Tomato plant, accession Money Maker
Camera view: vertical (180 deg); turntable rotation: 210 degrees
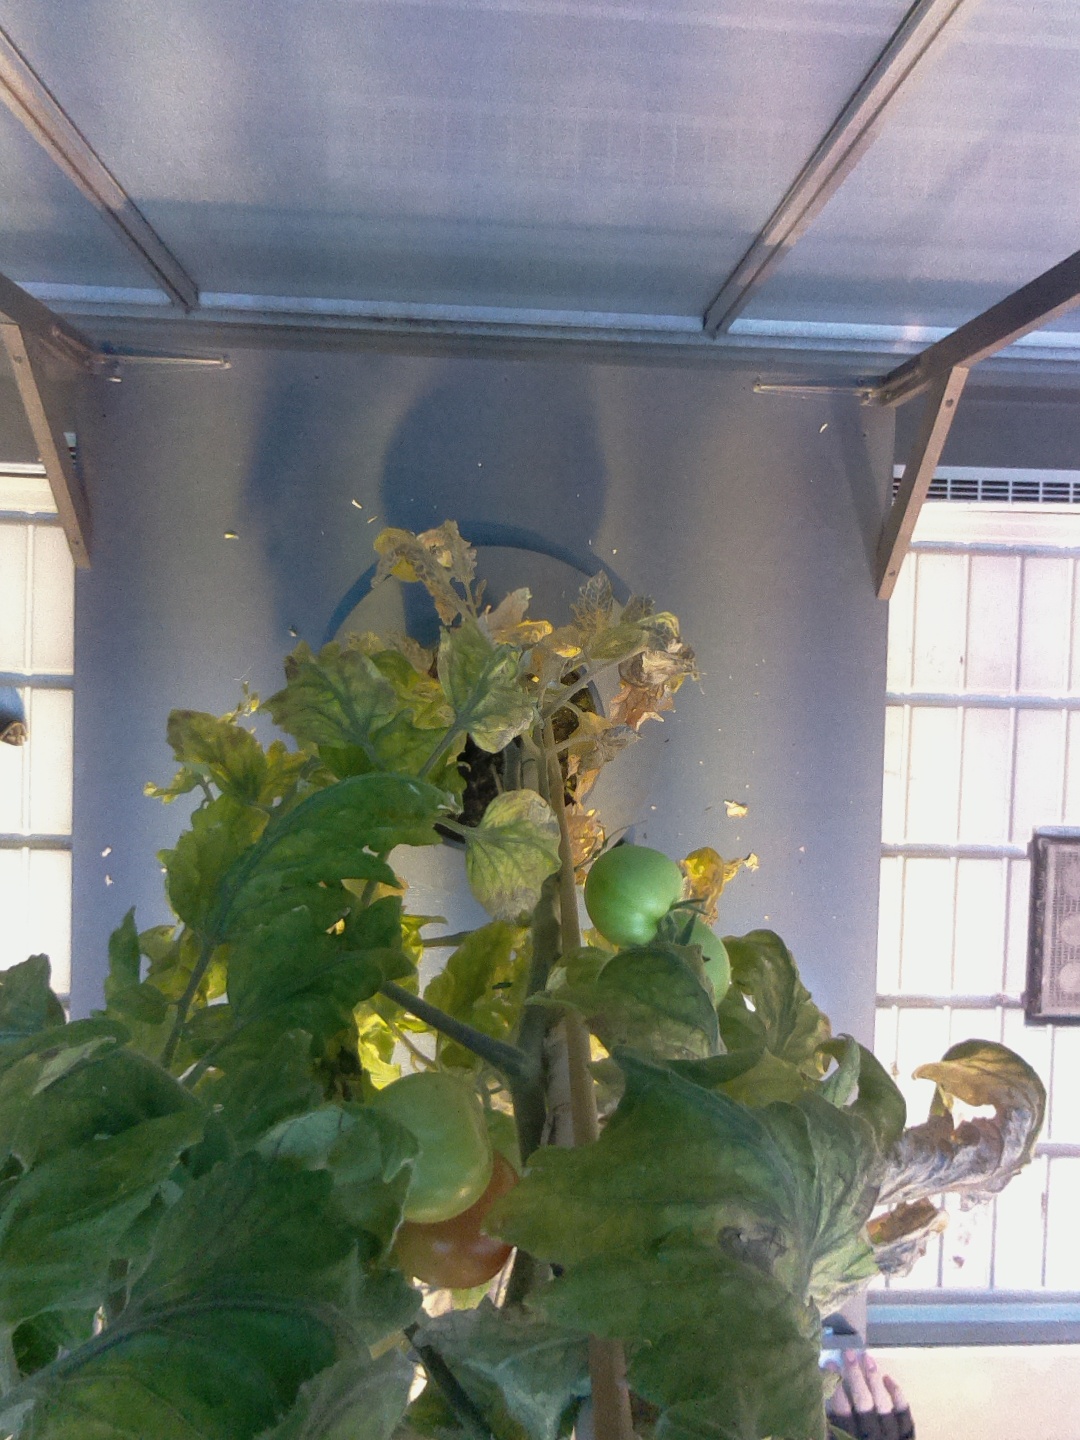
BBCH growth stage 81: 10%-20% of fruits show typical fully ripe color